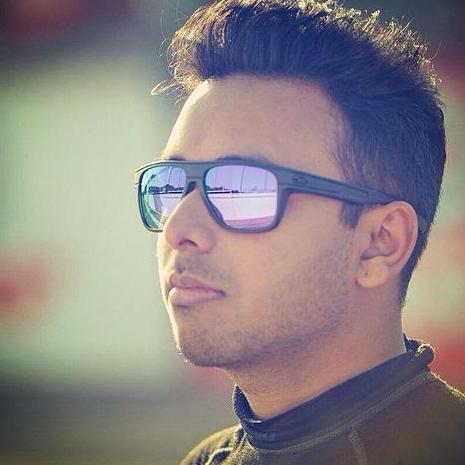
Age: 22